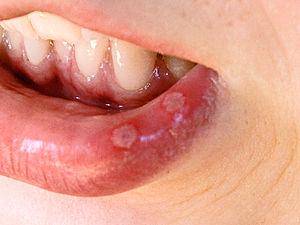
Un aphte est un ulcère superficiel douloureux de la muqueuse buccale ou d'un autre organe. Il est parfois « bipolaire ». Au niveau de la muqueuse buccale, il se forme la plupart du temps sur l'intérieur des lèvres et des joues, la langue, le palais, les gencives ou la gorge.